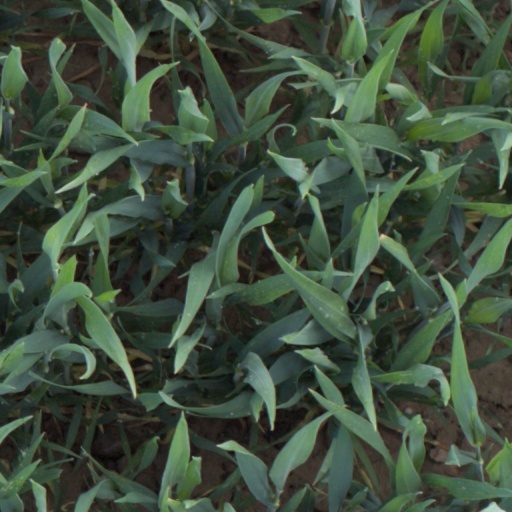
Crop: wheat